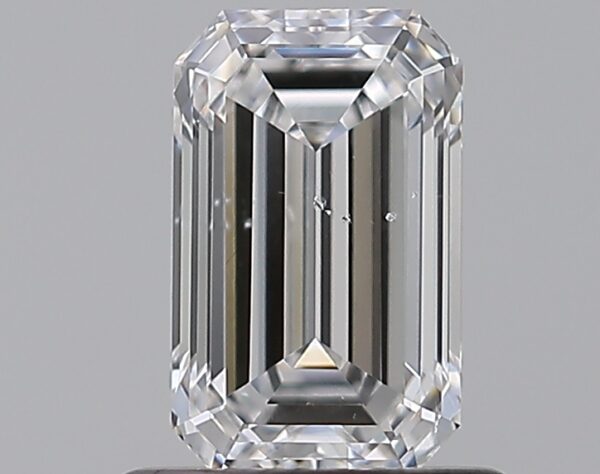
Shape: emerald
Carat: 0.79
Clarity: SI2
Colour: E
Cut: EX
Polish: EX
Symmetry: VG
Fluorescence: N
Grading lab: GIA
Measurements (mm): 6.78 x 4.14 x 2.83